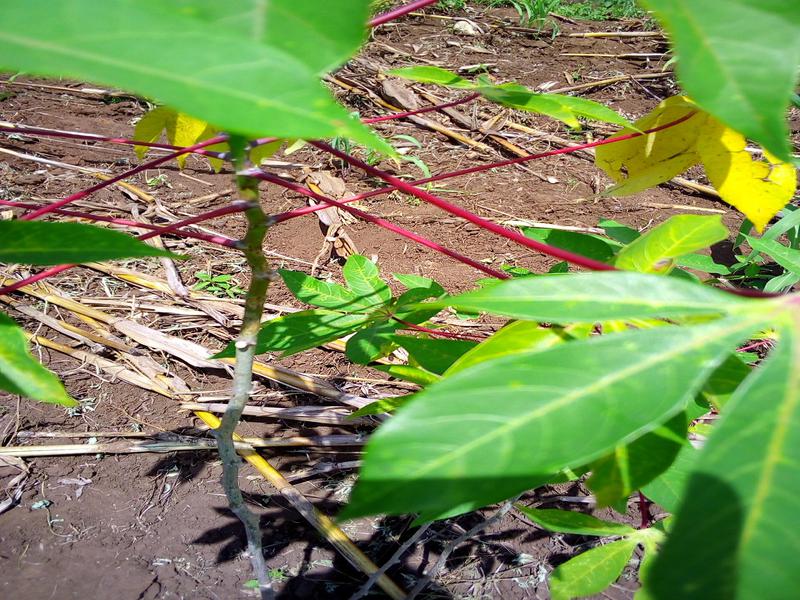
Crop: cassava
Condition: brown_streak_disease